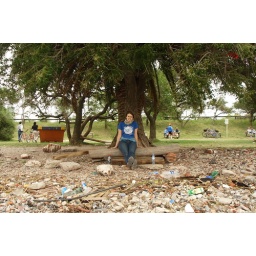
sitting under a tree looking at the windy river